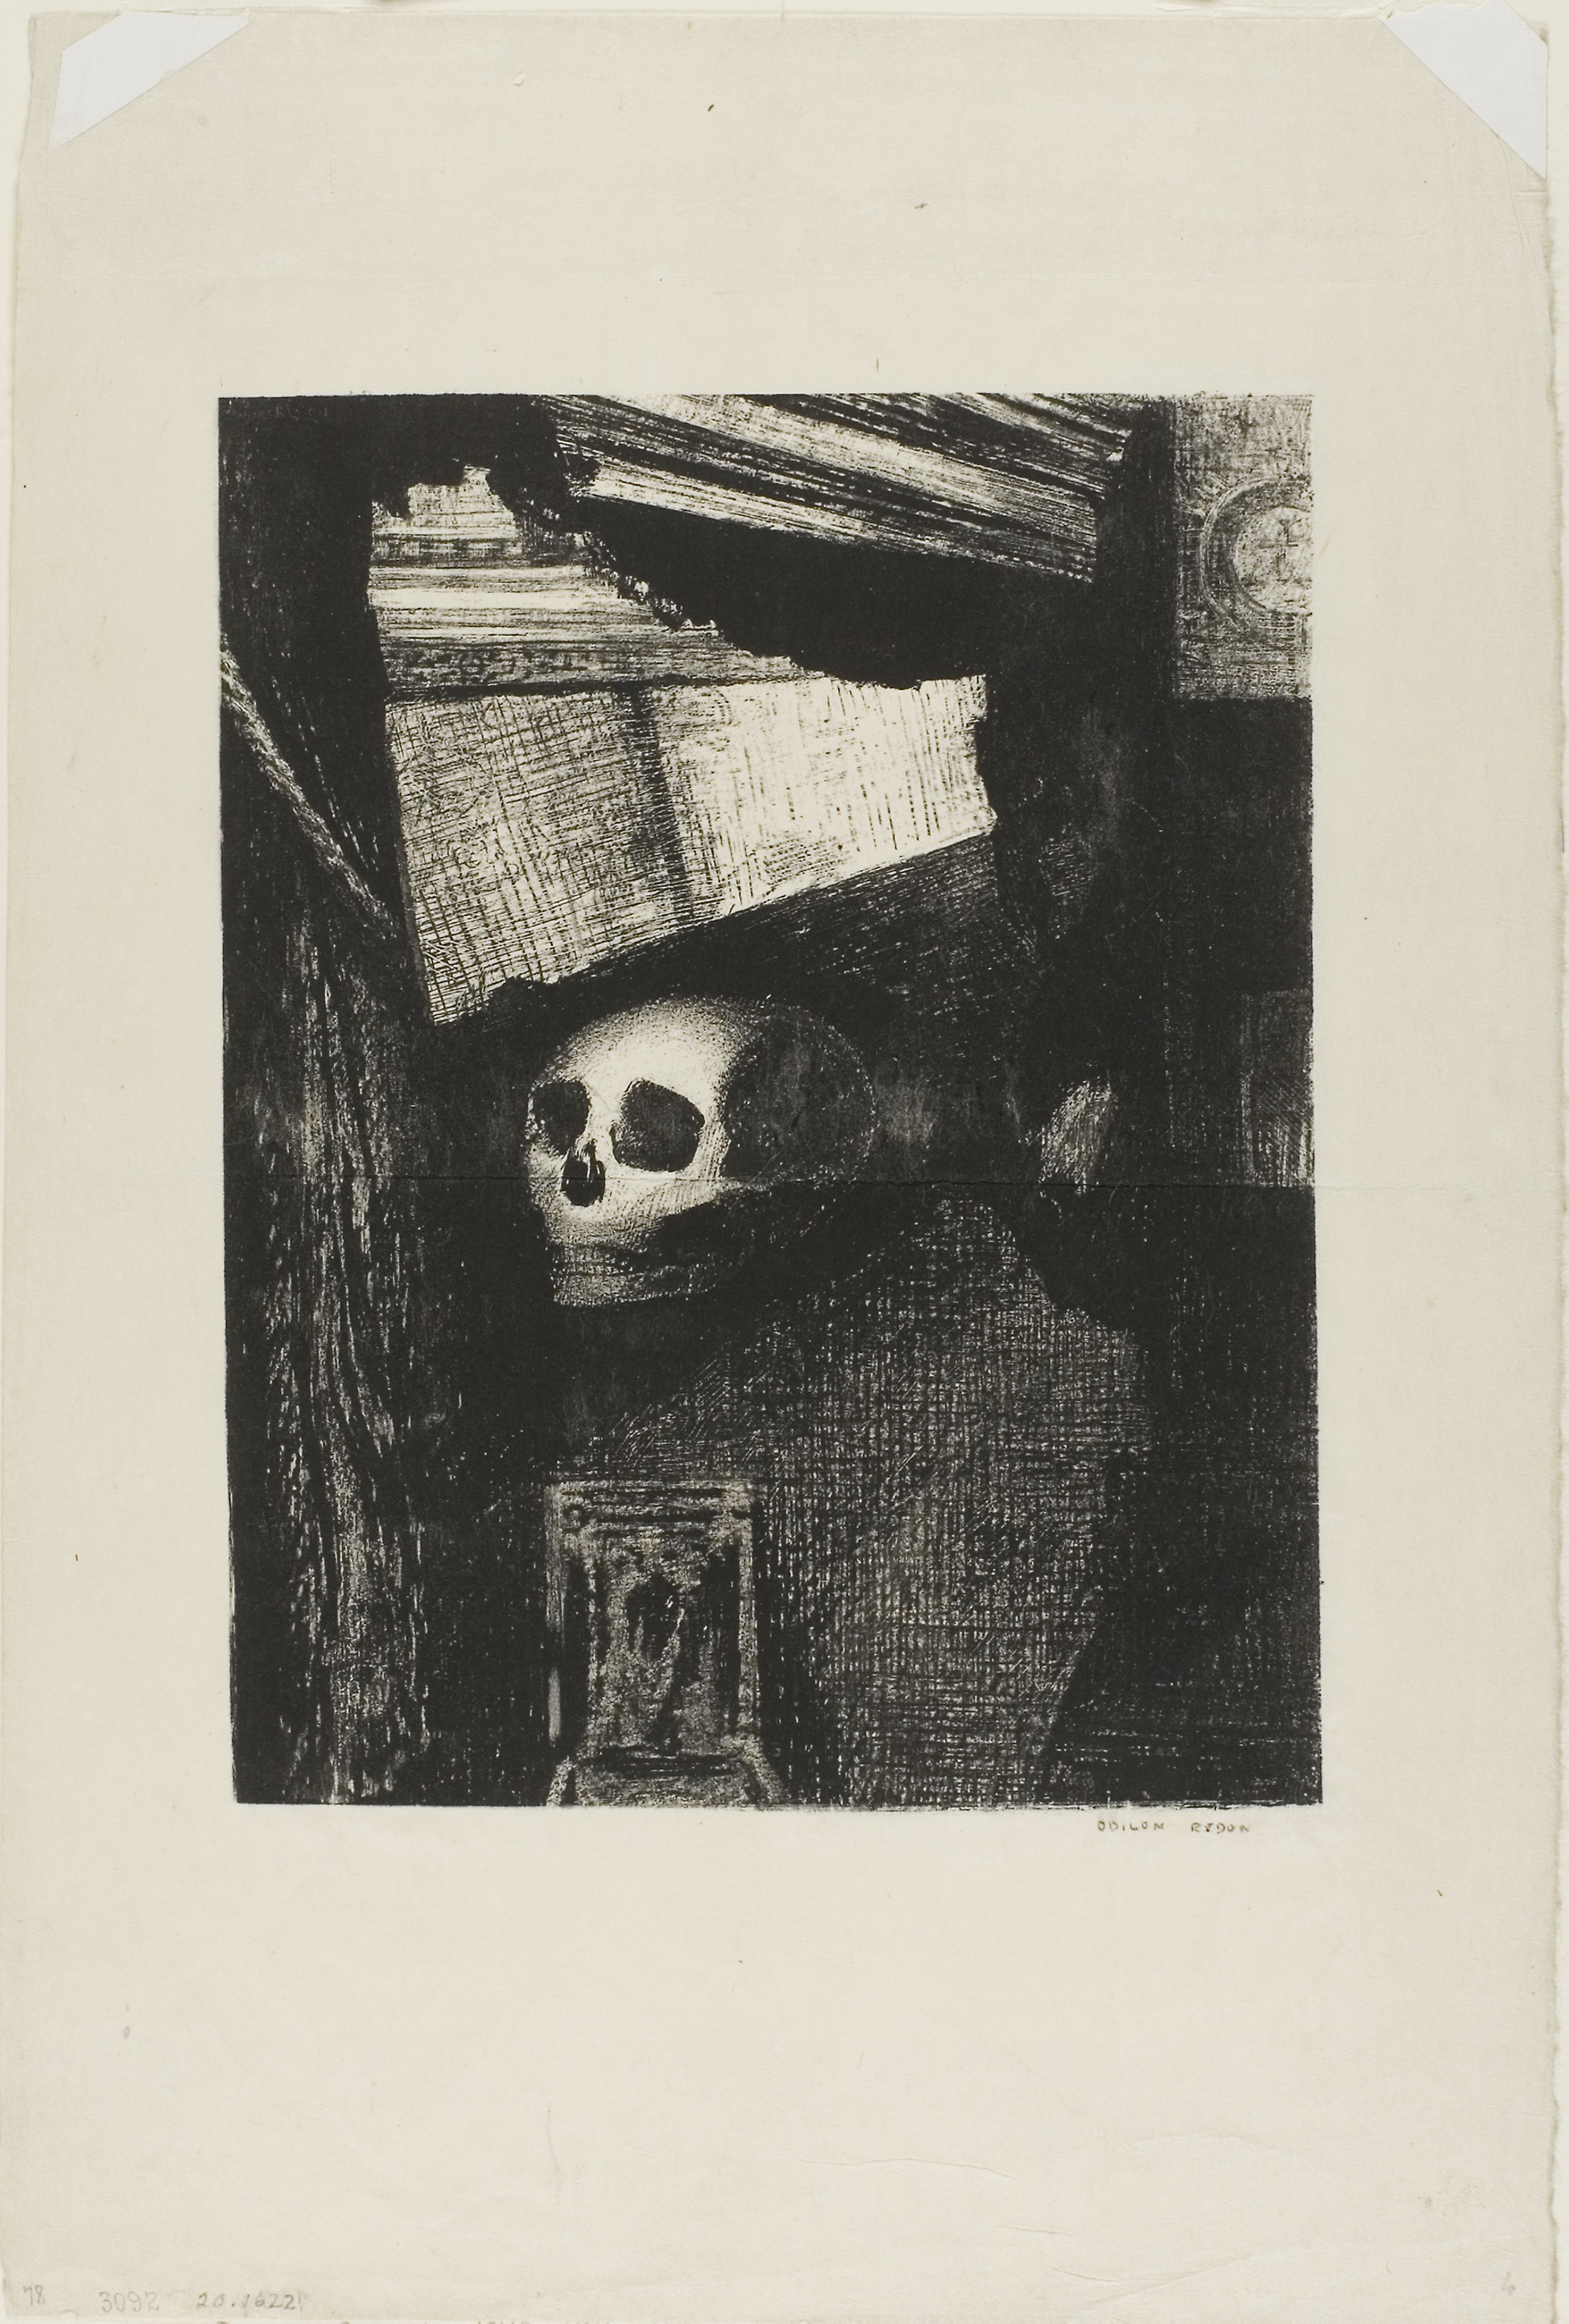
art, modern art, artwork, printmaking, visual arts, black and white, font, painting